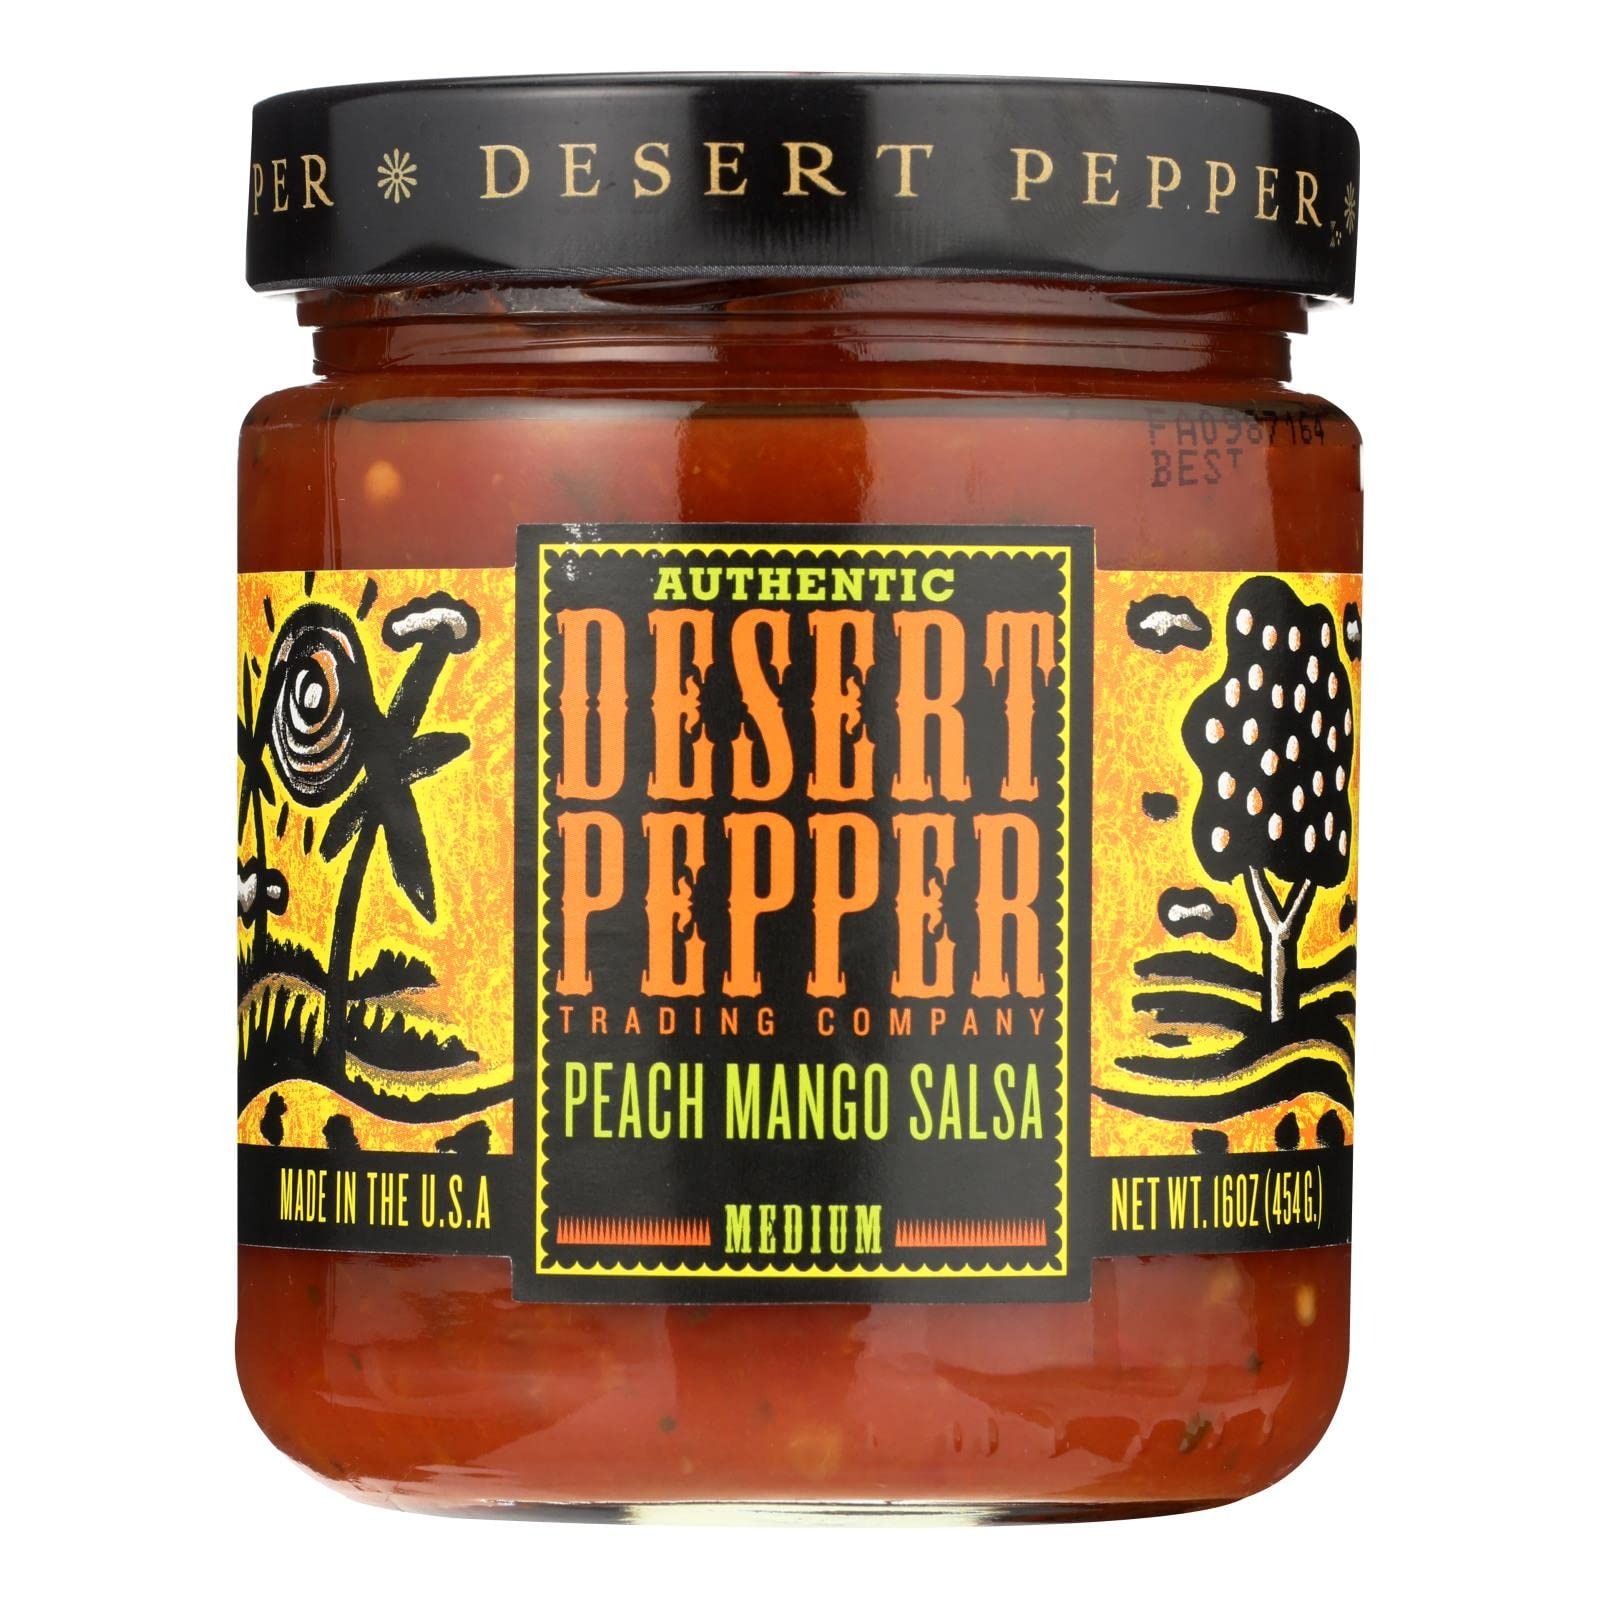
Item Name: Desert Pepper Trading Company Mango Peach Salsa, Medium Hot, 16 Ounce
Bullet Point 1: Bursting with juicy flavor and ripe for the dipping
Bullet Point 2: A pairing of mangoes and peaches, peppers and spices
Bullet Point 3: Ingredients: Desert Pepper Trading Company
Bullet Point 4: Item Package Dimension: 6.0" L x 5.0" W x 4.0" H
Value: 16.0
Unit: ounce

Price: 10.39